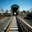
Label: train